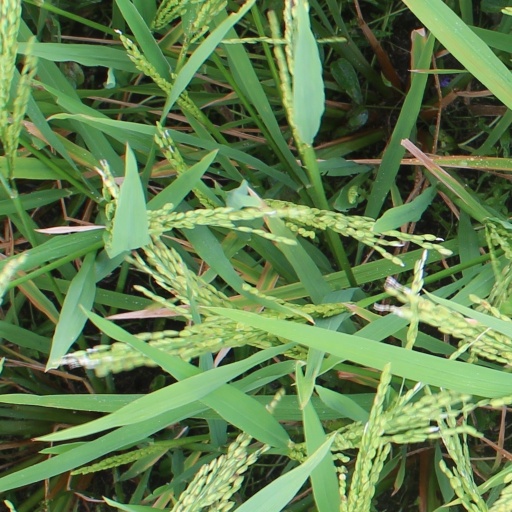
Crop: rice